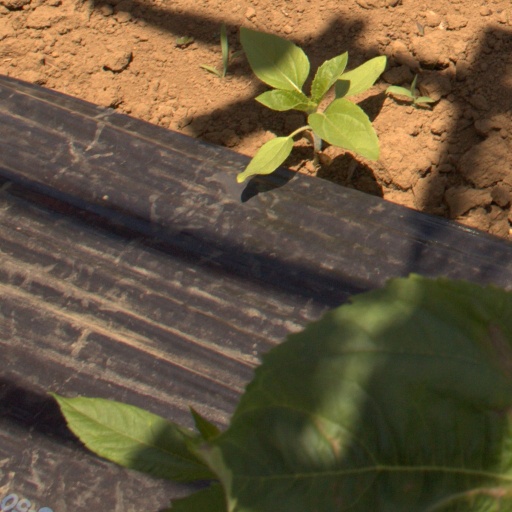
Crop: Jerusalem artichoke